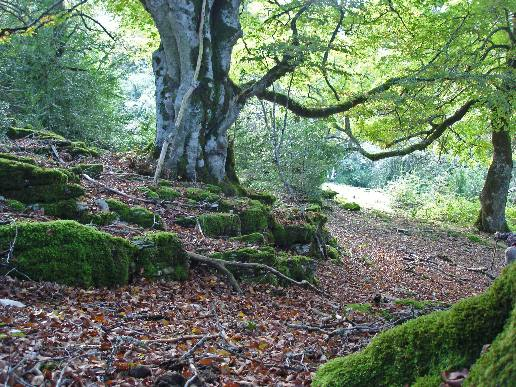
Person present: No